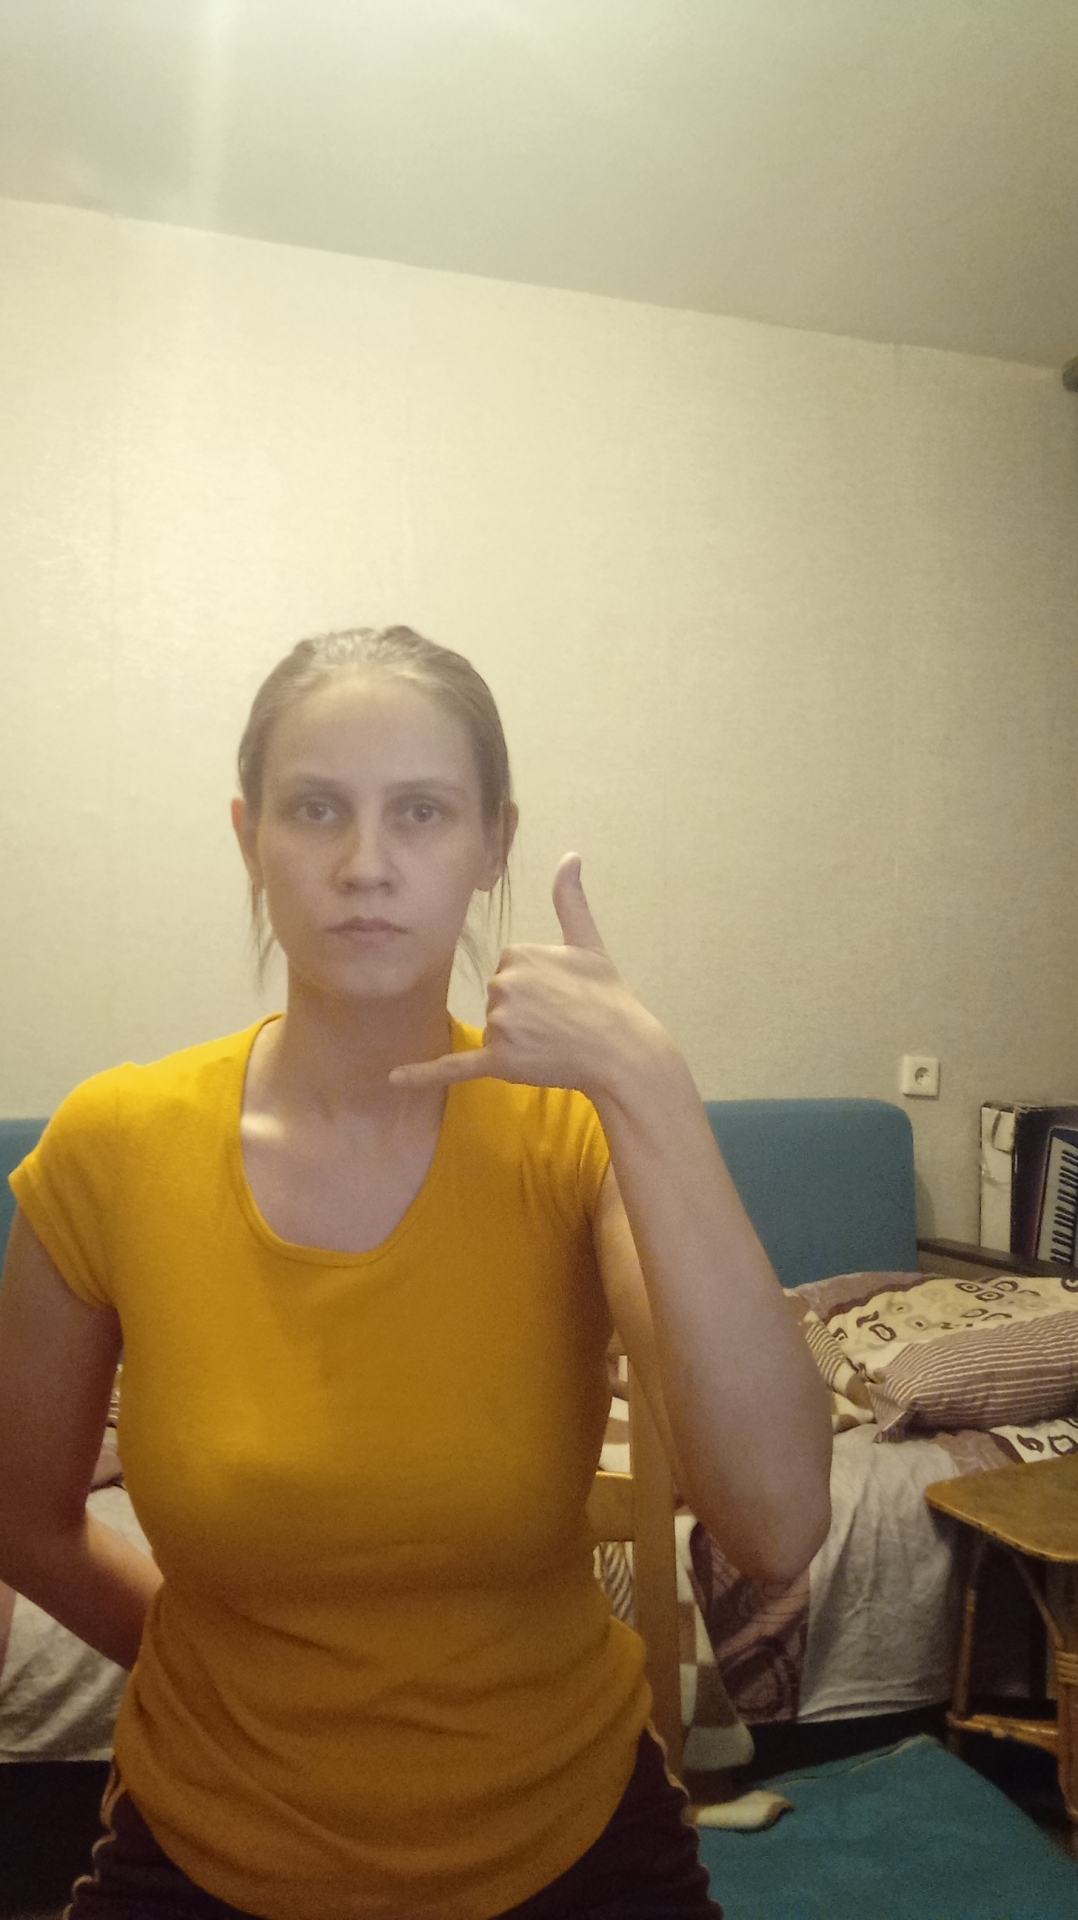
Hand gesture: call